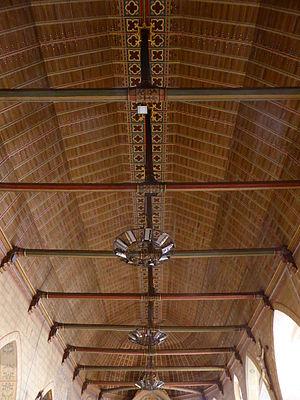
Plafond de la nef de l'église Saint-Sauveur de Bellême, dans l'Orne, en France.
L’église Saint-Sauveur est une église paroissiale de culte catholique située dans la ville de Bellême, dans le département français de l'Orne et la région Normandie. Elle est la seule église subsistante de la ville.